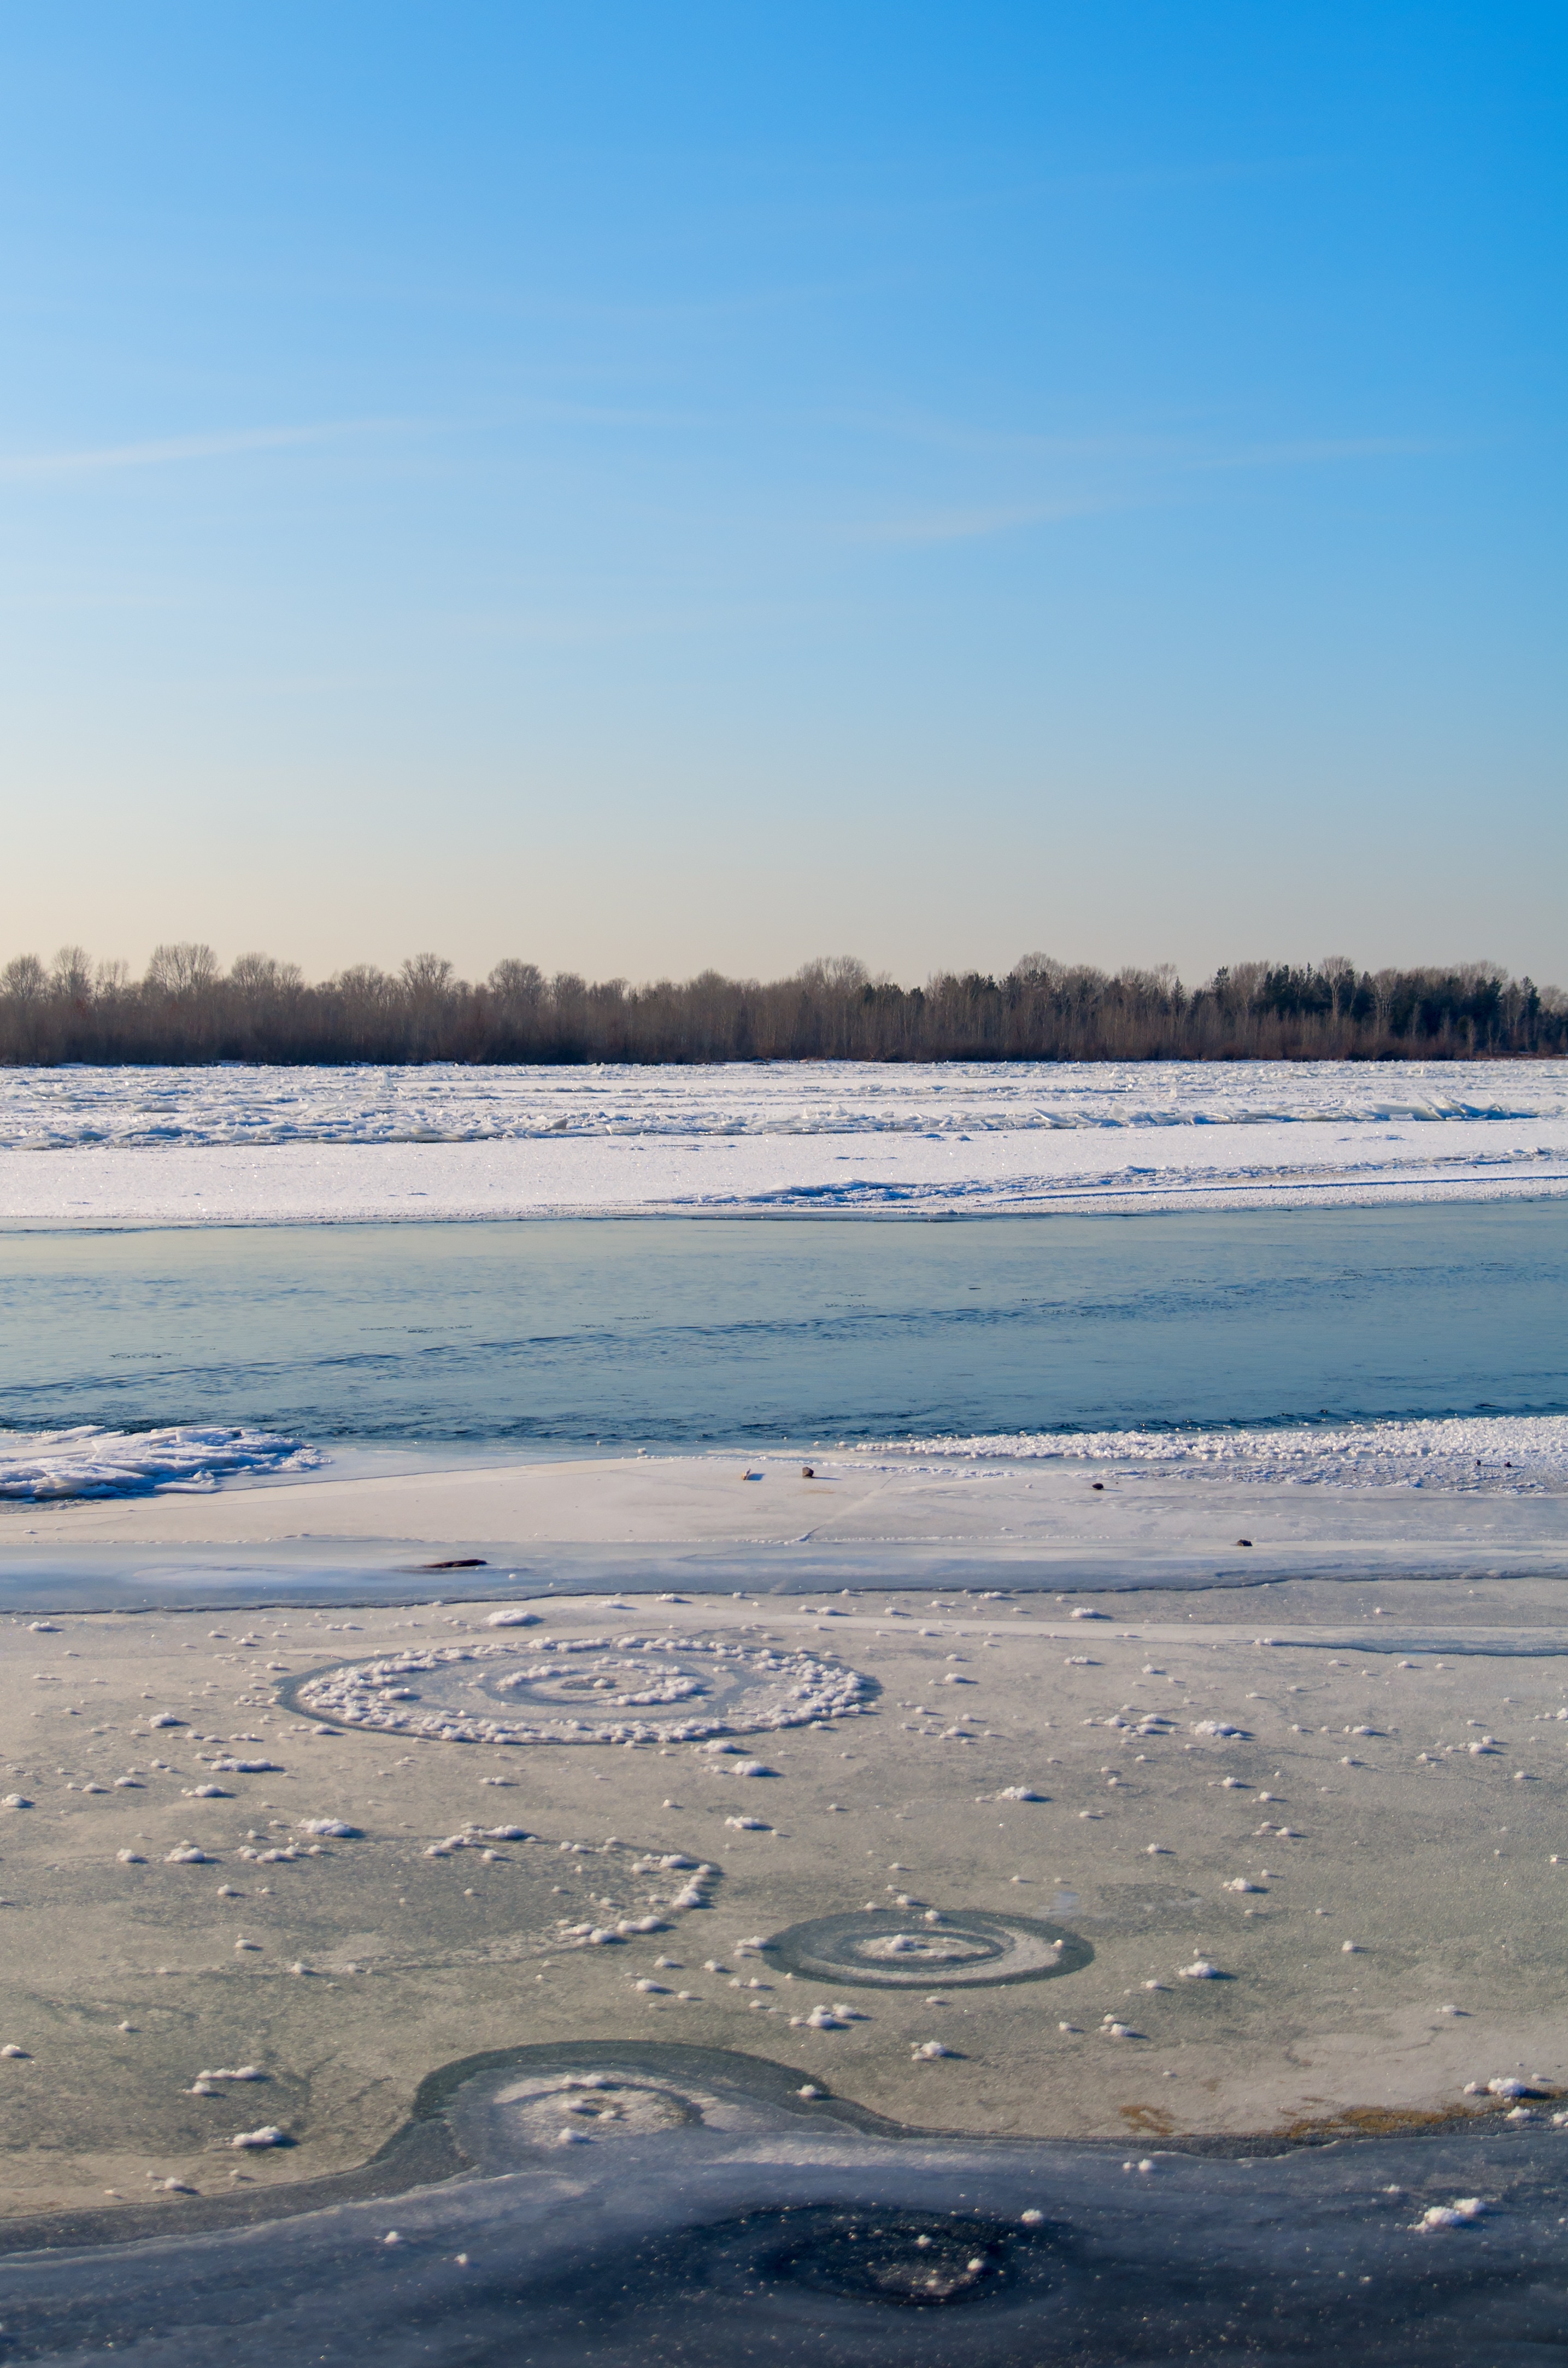
beach, landscape, sea, coast, water, nature, sand, ocean, horizon, snow, cold, winter, sky, sun, shore, wave, lake, river, ice, pattern, reflection, lagoon, frozen, blue, arctic, body of water, alien, freezing, river bank, arctic ocean, mudflat, natural environment, wind wave